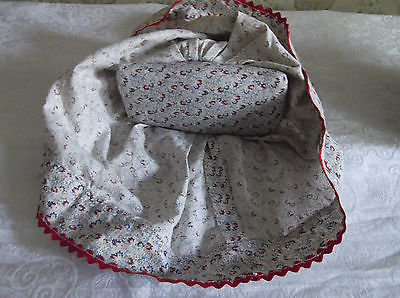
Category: toaster